Alexander Vinokurov (politician)

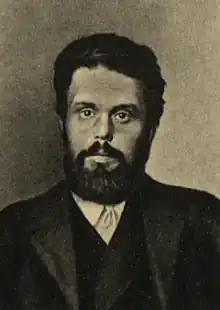
Alexander Vinokurov, 1890s

From 1890 he was a member of the revolutionary movement. In 1893 he was one of the founders of the Moscow, and in 1895 of the Yekaterinoslav Social Democratic organizations. Vinokurov became a member of the Russian Social Democratic Labour Party in 1898 and joined its Bolshevik wing in 1903.